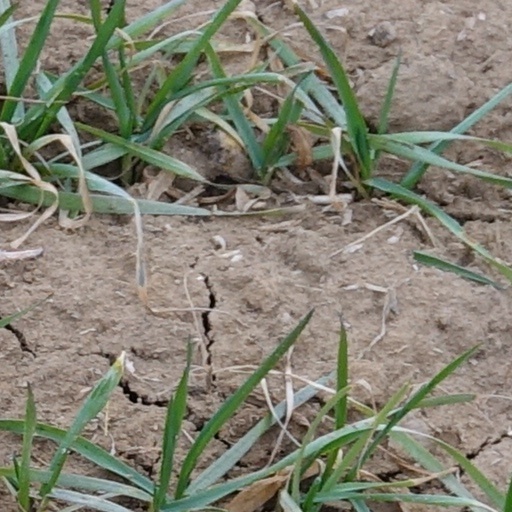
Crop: wheat